GB News

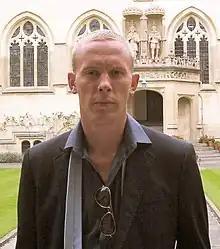
Misogynistic comments broadcast on the channel led to the suspension and exit of Dan Wootton and the sacking of Laurence Fox (pictured) and Calvin Robinson.

In an April 2024 Redfield & Wilton survey, the number of respondents who said they typically watch news on GB News was at 10%, lower than BBC News (at 62%), ITV News (40%), Sky News (29%), Channel 4 News (19%) and Channel 5 (11%). The highest viewership was found in North East England and the West Midlands, the lowest in Scotland and South West England (see map right). The GB News audience is 62% male and 38% female. Viewers are generally older; 21% are aged 55-64, compared to 12% who are 25-34.